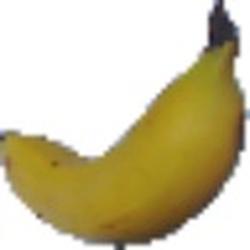
Label: Banana